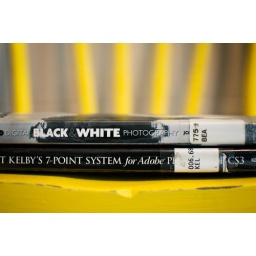
My overdue library books stare me in the face every day!! Ahhh!